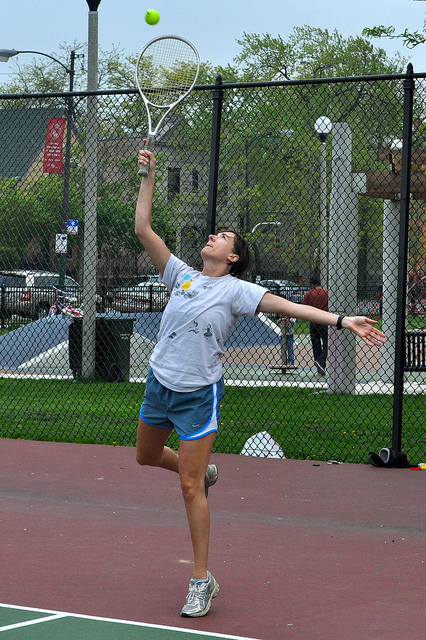
người phụ nữ áo trắng đang cầm vợt đứng ngoài biên đỡ bóng cao